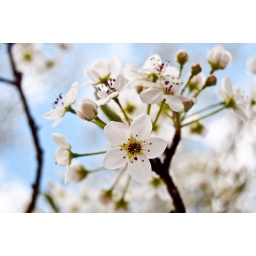
A tree in the park down the road in full bloom. I love spring!